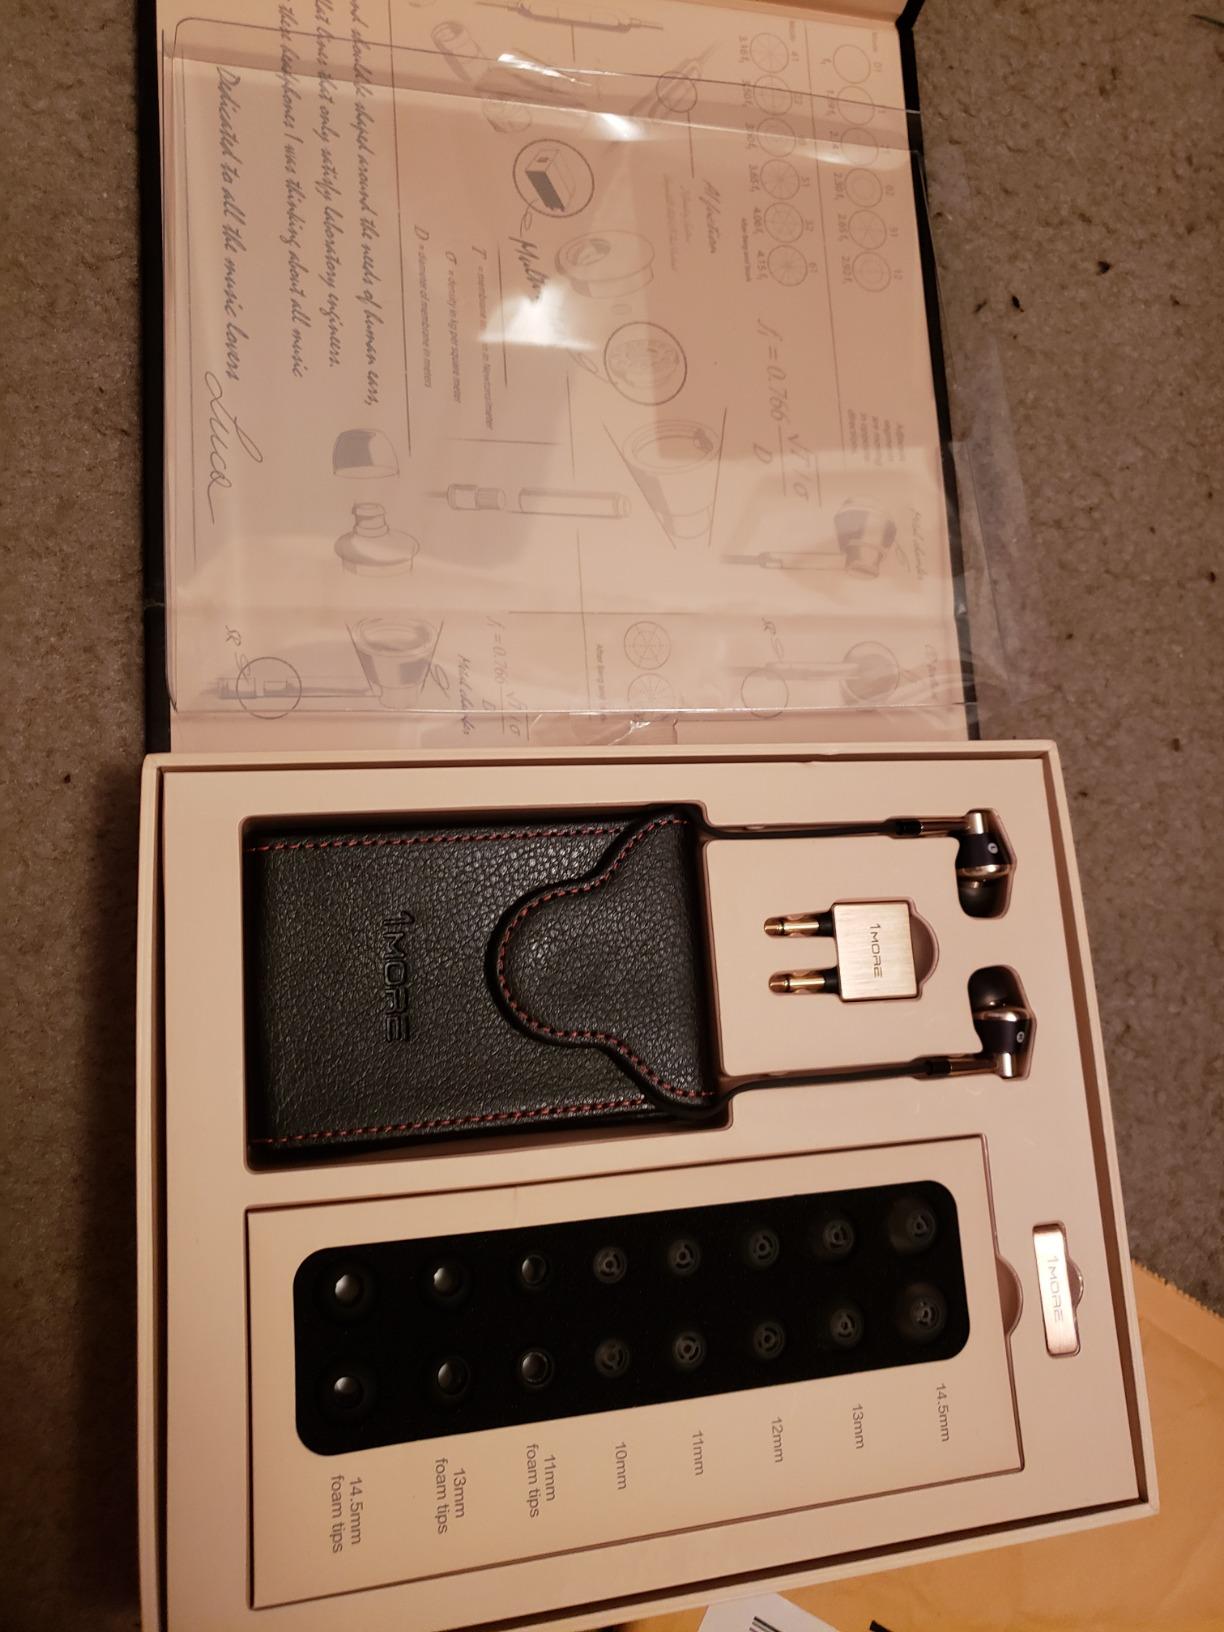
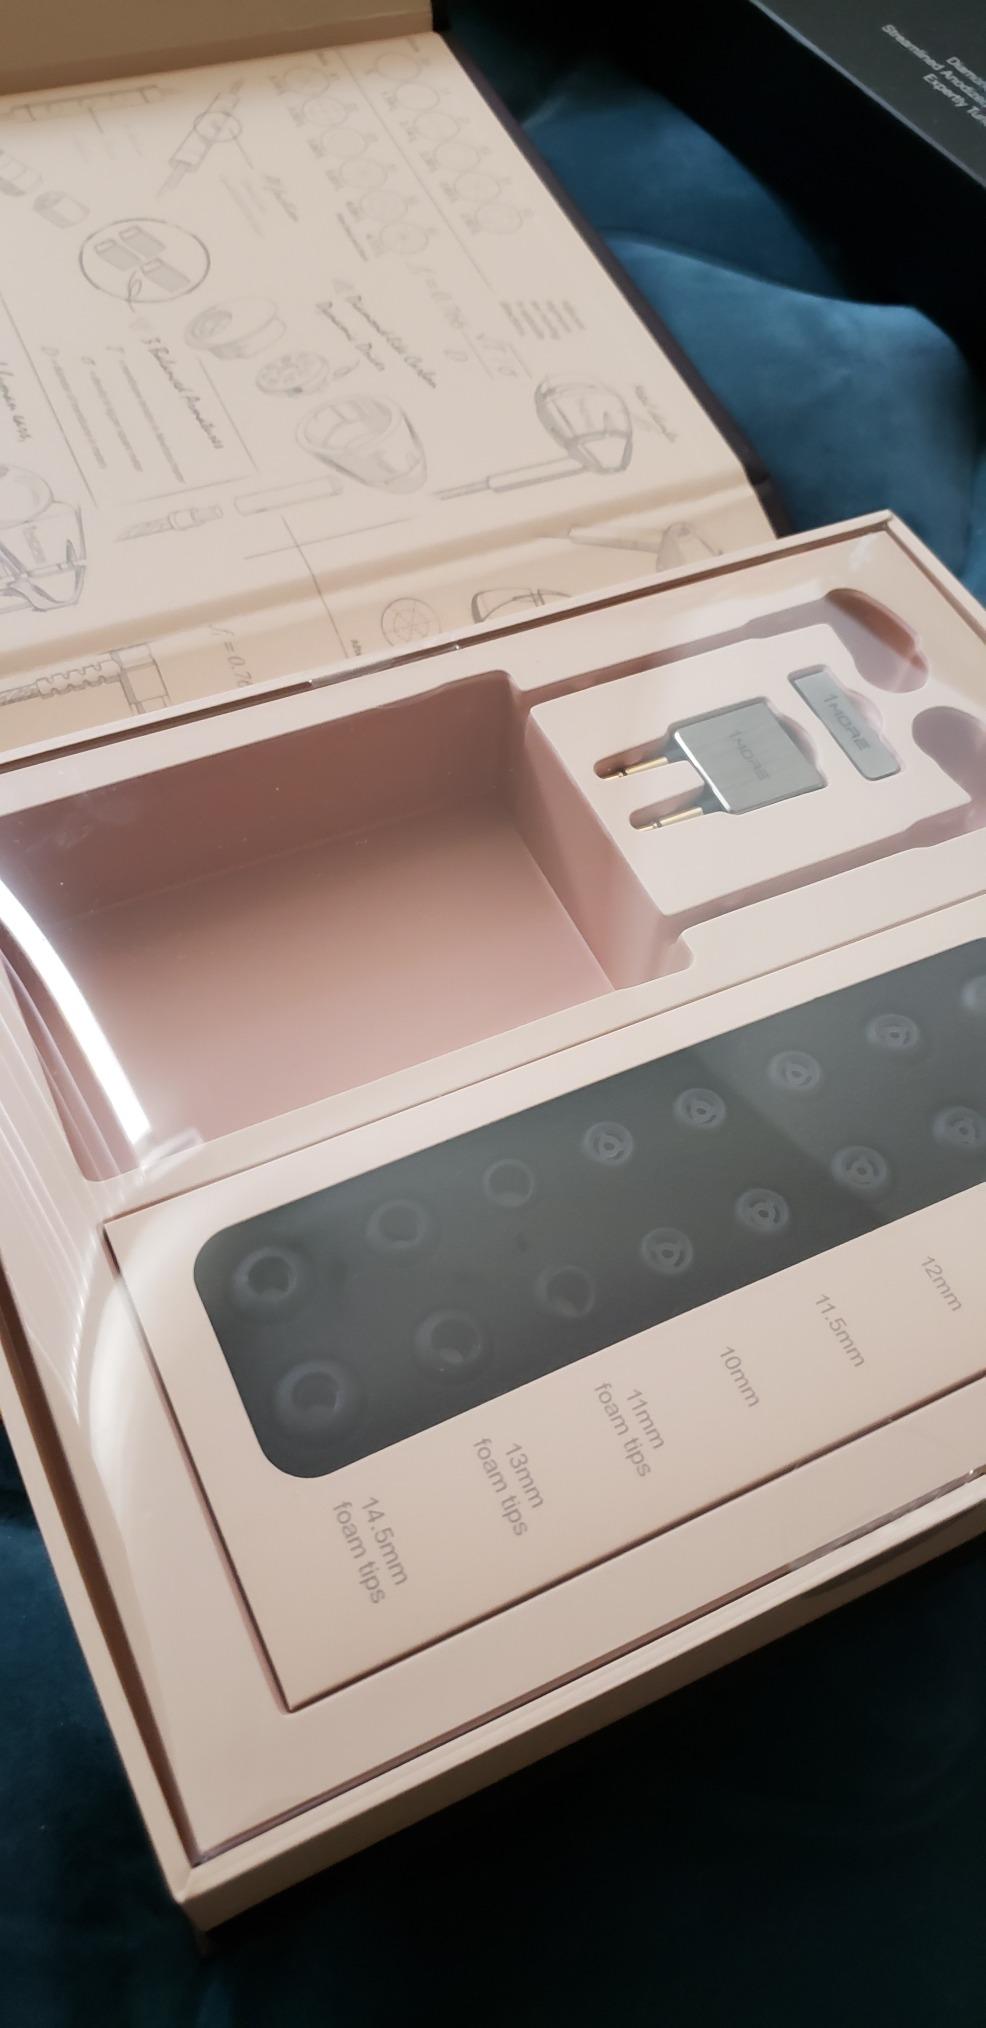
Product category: headphones
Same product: no